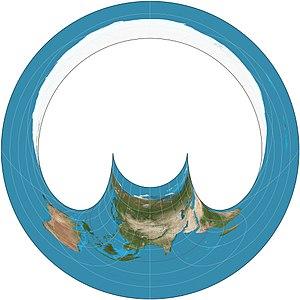
Cette liste recense différentes méthodes de projection cartographique.